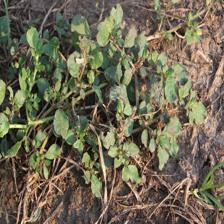
Label: BroadLeafWeed